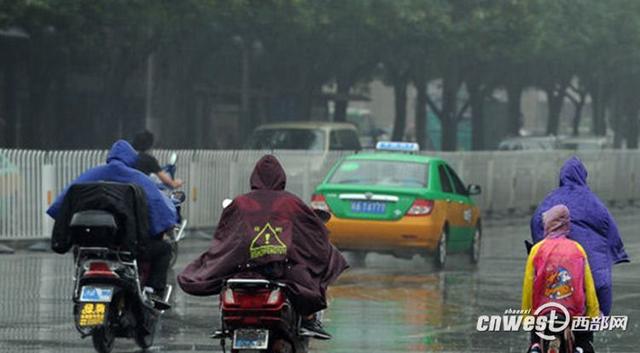
Weather: rain or strom